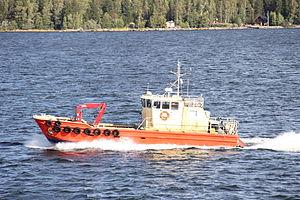
Meritaito Oy est une entreprise publique finlandaise spécialisée dans les services liés aux infrastructures hydrauliques.